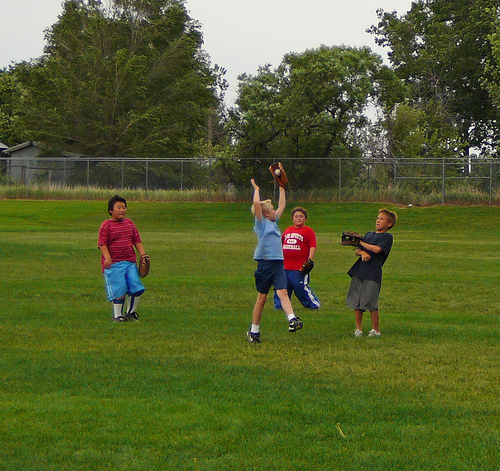
những đứa trẻ đeo găng tay bóng chày đang chơi ngoài sân